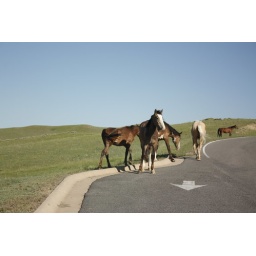
The horses wandering the road on the way through the Little Big Horn battlefield in Montana.